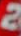
Number: 2